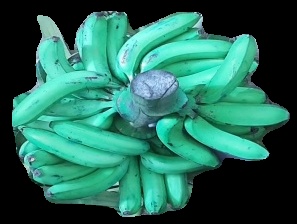
Variety: pachbale
Grade: grade3